Jim Bailey (entertainer)

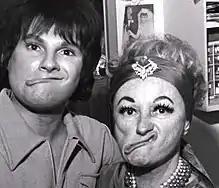
Jim Bailey with Phyllis Diller

Bailey died May 30, 2015, of cardiac arrest due to complications of pneumonia at Pacifica Hospital of the Valley in Sun Valley, California, according to his manager of 27 years, Stephen Campbell. He was survived by his brother.